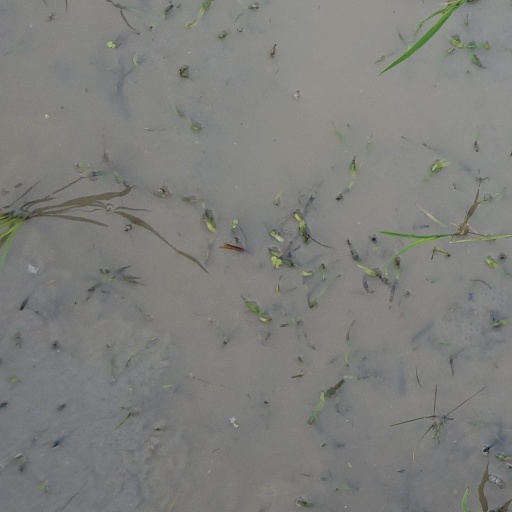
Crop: rice